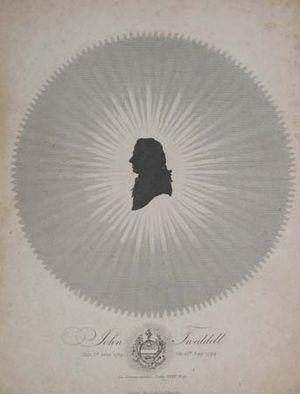
John Tweddell, né le 1ᵉʳ juin 1769 à Threepwood près d'Hexham dans le Northumberland et mort à Athènes le 25 juillet 1799 était un voyageur et archéologue anglais.